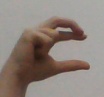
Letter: thal